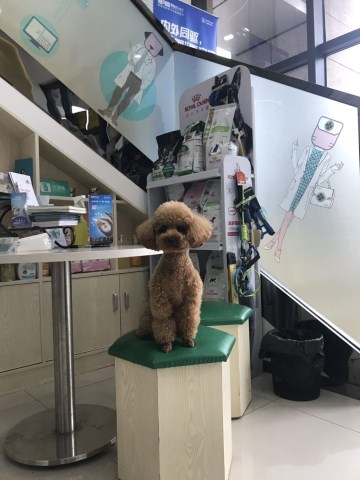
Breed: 2925-n000114-toy_poodle